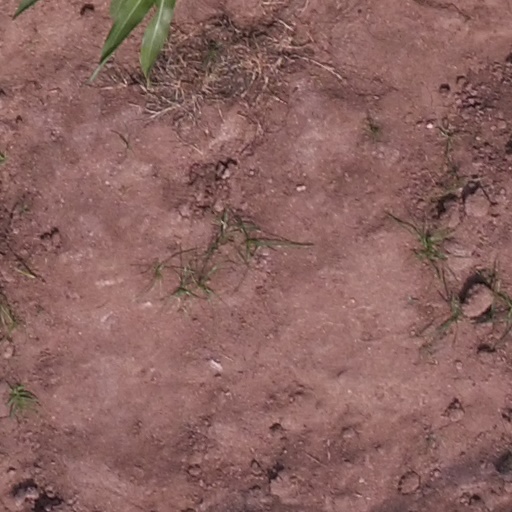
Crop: maize; corn